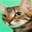
Label: cat